My Little Pony: Friendship Is Magic fandom

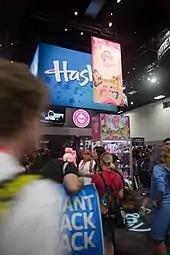
"My Little Pony: Friendship Is Magic" was heavily promoted by Hasbro at their booth during San Diego Comic-Con in 2011.

The fan community has produced numerous fan fiction works based on "Friendship Is Magic", most of them posted on FIMFiction, a dedicated website strictly for franchise-based stories. One of the longest is "", written by pseudonymous author "Kkat" based on the "Fallout" video game series. Another notable fan fiction list includes selected works by Bernard Doove, an author of adult-oriented furry stories; specifically mentionable are the House Path series and the "Off The Mark" trilogy, which have been published in online, printed and e-book form.